The Gorilla (1927 film)

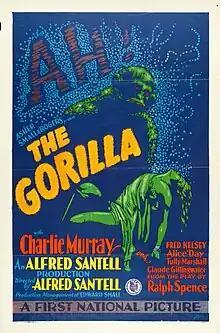

The Gorilla is a 1927 American silent mystery film directed by Alfred Santell based on the play "The Gorilla" by Ralph Spence. It stars Charles Murray, Fred Kelsey, and Walter Pidgeon.